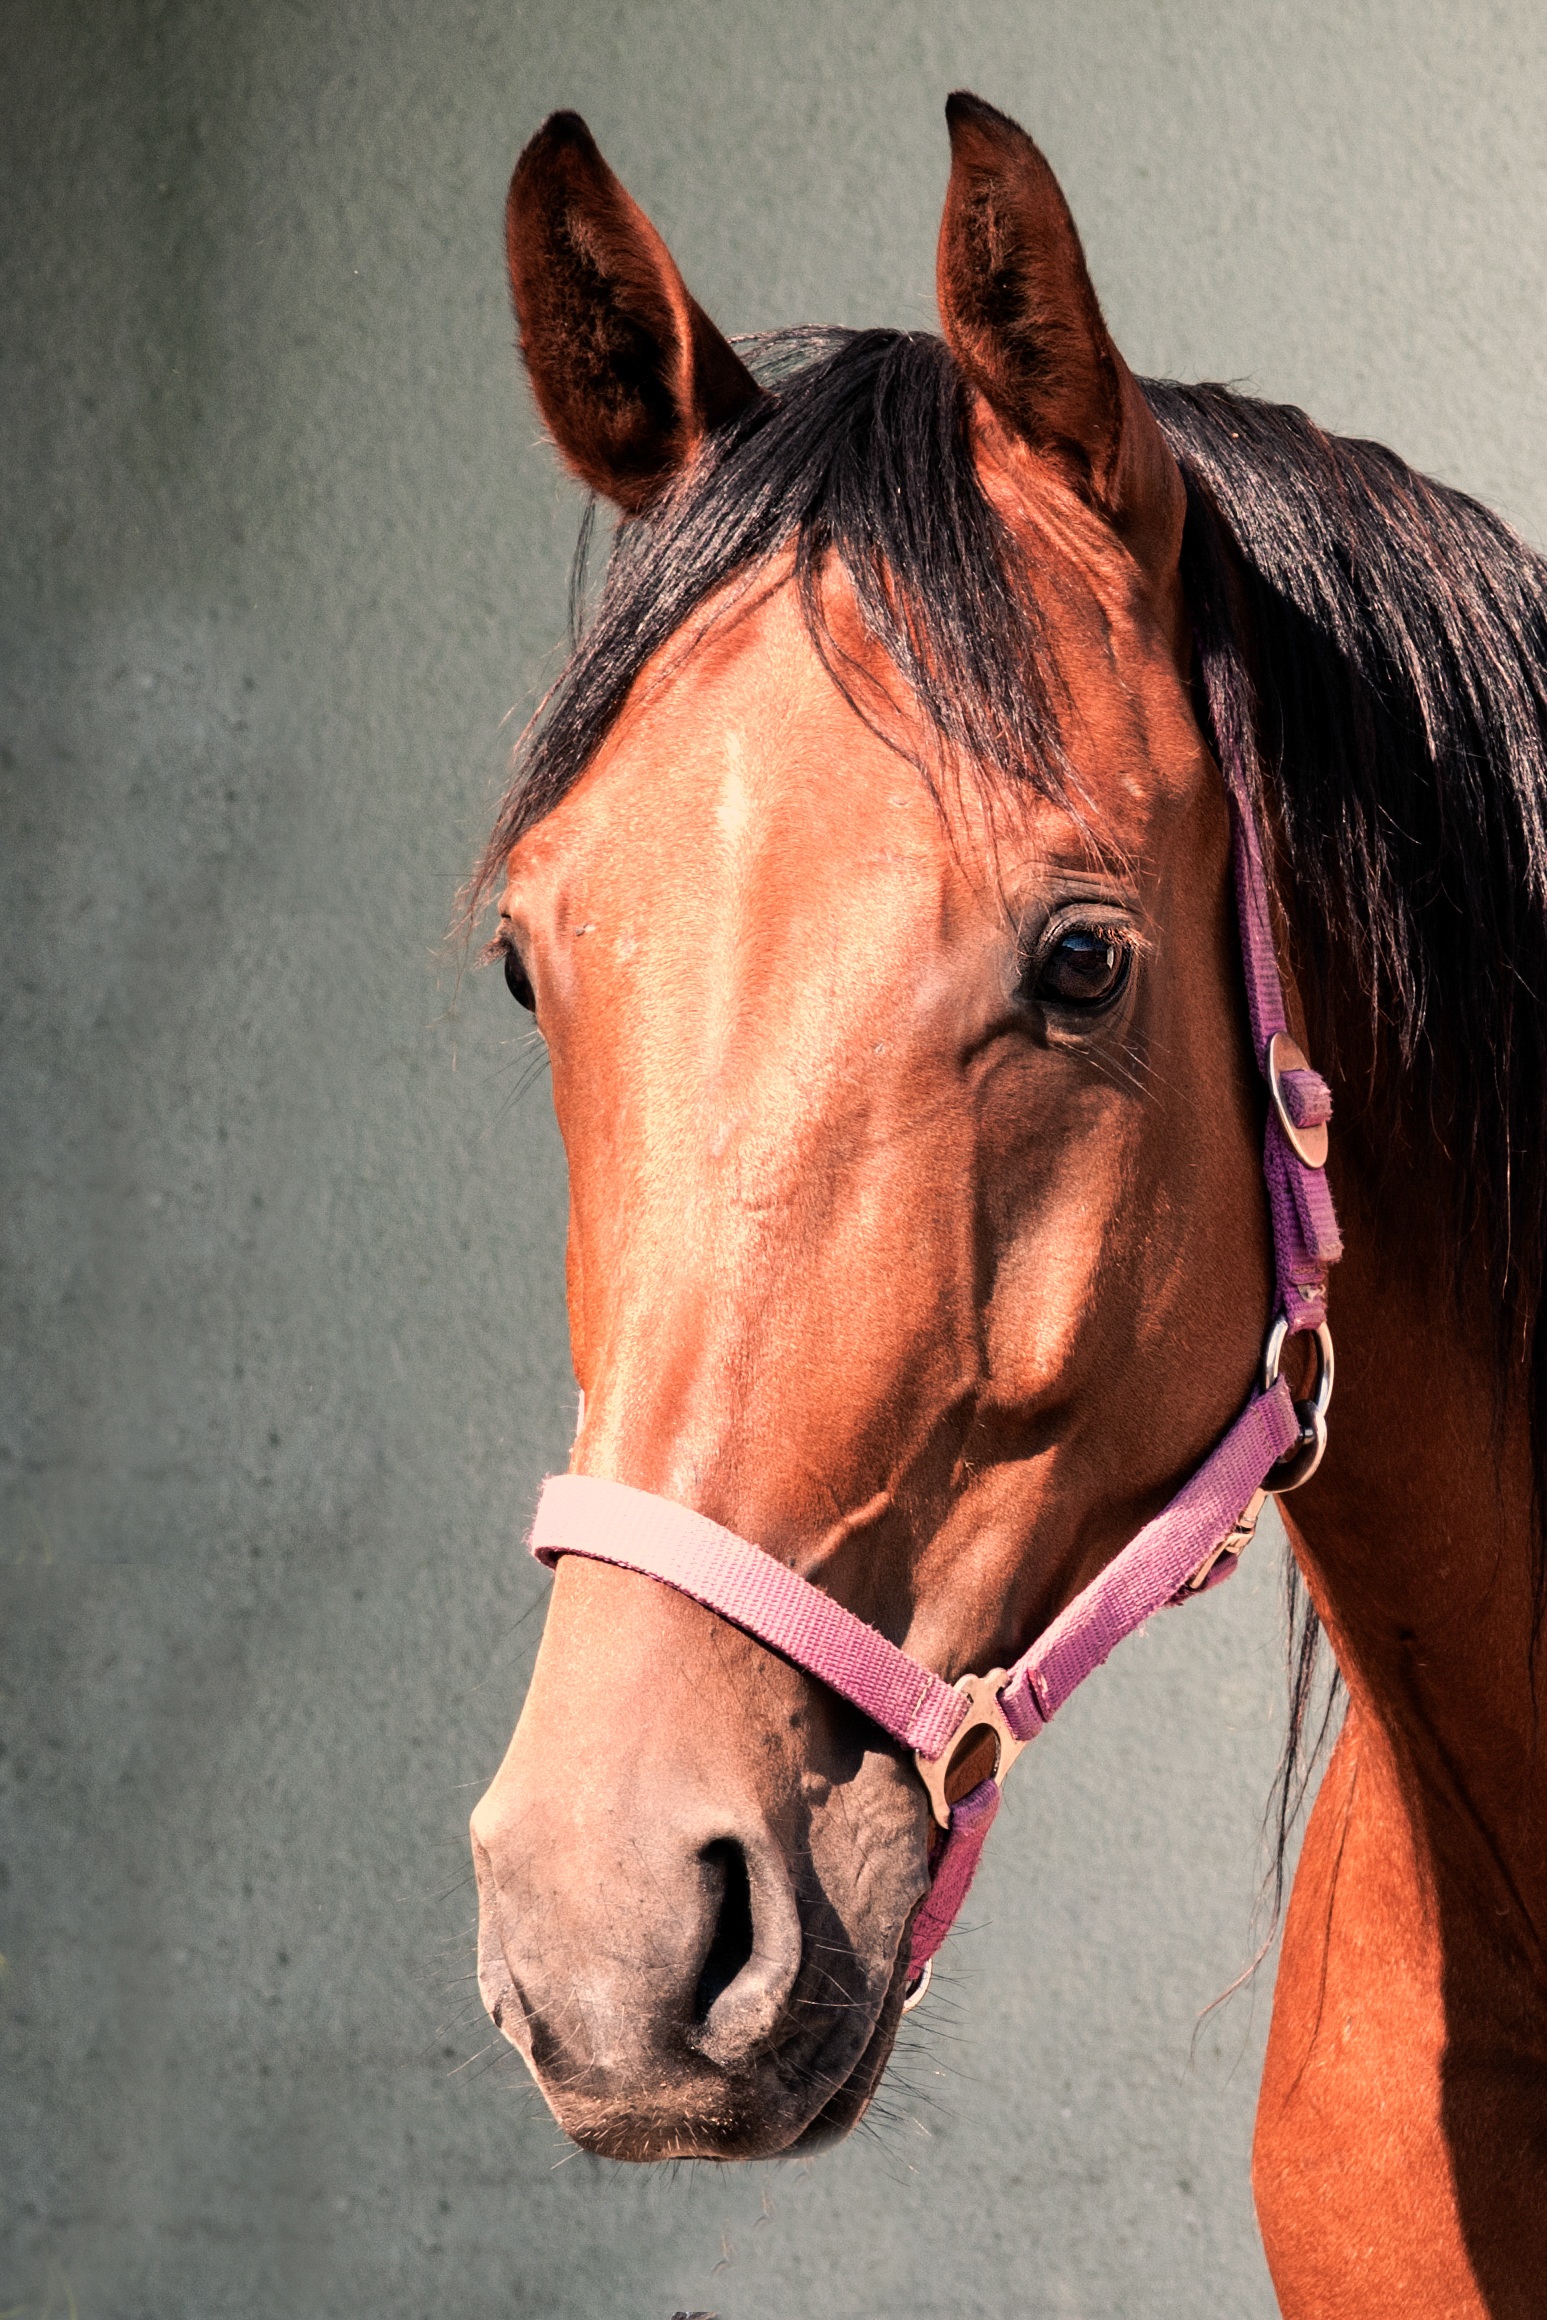
animal, horse, brown, rein, mammal, stallion, mane, bridle, head, mare, horse head, halter, pack animal, horse like mammal, mustang horse, horse tack